Answer in natural language. Considering the relative positions, where is framed sunset landscape decor with respect to Doorway? Choose between the following options: above or below
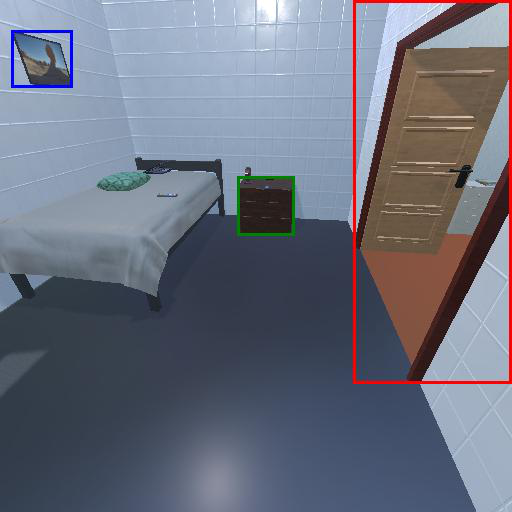
<answer>above</answer>